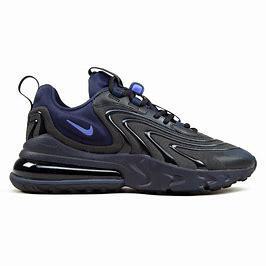
Brand: Nike
Model: Air Max 270 React ENG